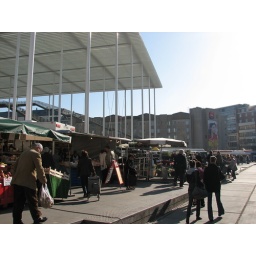
The regular market underneath the huge and impressive new elevated roof in front of the theatre at the Theaterplein.